Philomena Begley

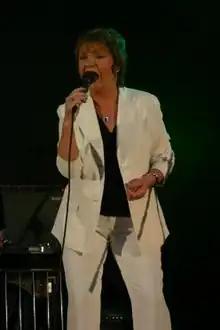
Begley in 2005

Philomena Begley (born 20 October 1942) is a country music singer from Northern Ireland. In 1975, Begley had a hit with her version of the Billie Jo Spears' song Blanket on the Ground reaching higher sales than Spears in Ireland. In 2020, Begley became the first lady to be inducted into ICMA Hall Of Fame. Today, Begley is affectionately known as 'The Queen of Country'.